Social feminism

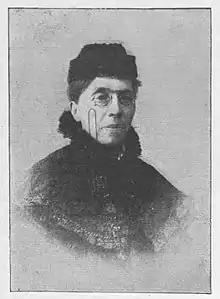
Eugénie Potonié-Pierre was a French leader of social feminism.

In France in the 1890s feminism was mainly confined to bourgeois women. Women such as Eugénie Potonié-Pierre try to broaden the movement by combining their social concerns with their feminism, and to bring working-class women into the feminist movement. The Fédération Française des Sociétés Féministes was founded at the start of 1892 and held a well-attended congress in 13–15 May 1892, with both social feminists, mainstream feminists and socialists. The congress did not succeed in developing practical proposals or a coherent policy. Their cautious attempts at social feminism were not successful. Instead, a working women's movement developed within the socialist movement.